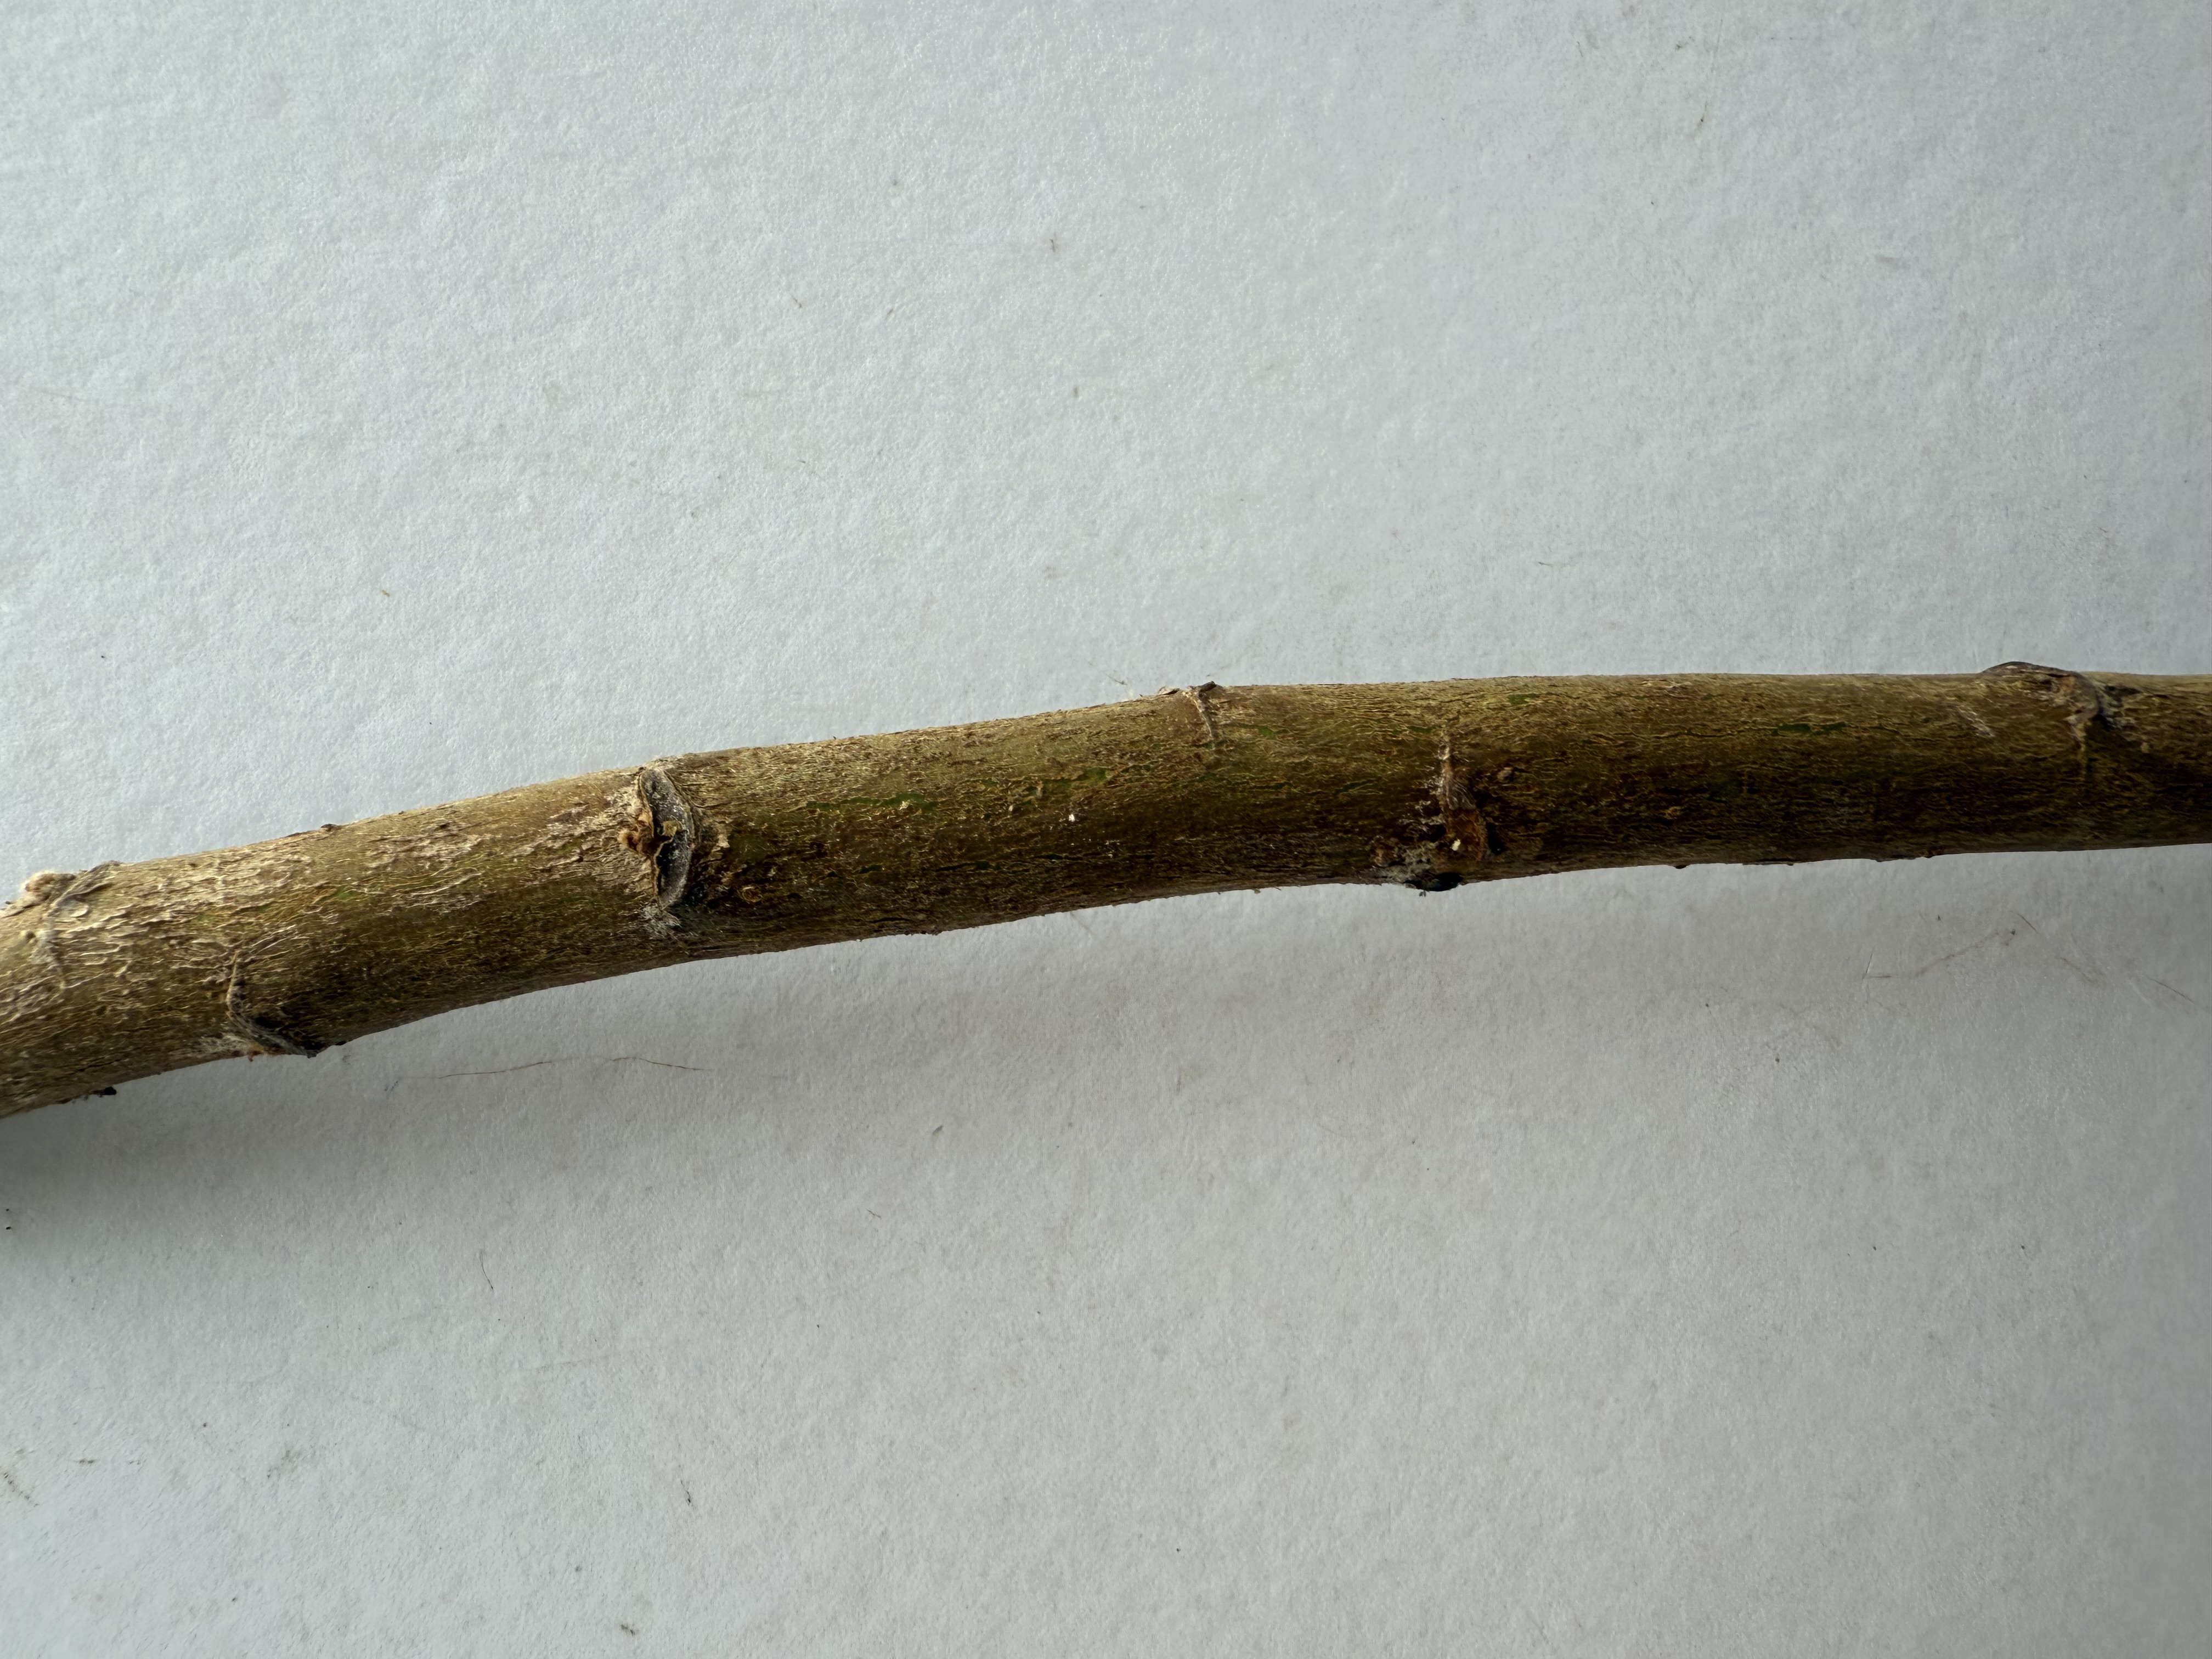
Variety: Loquat